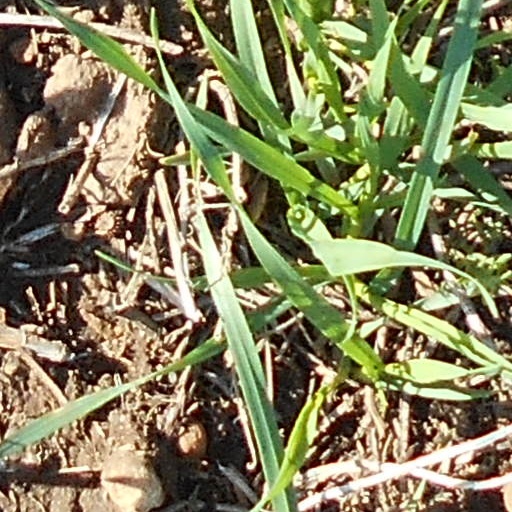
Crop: wheat